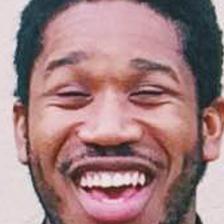
Label: faces